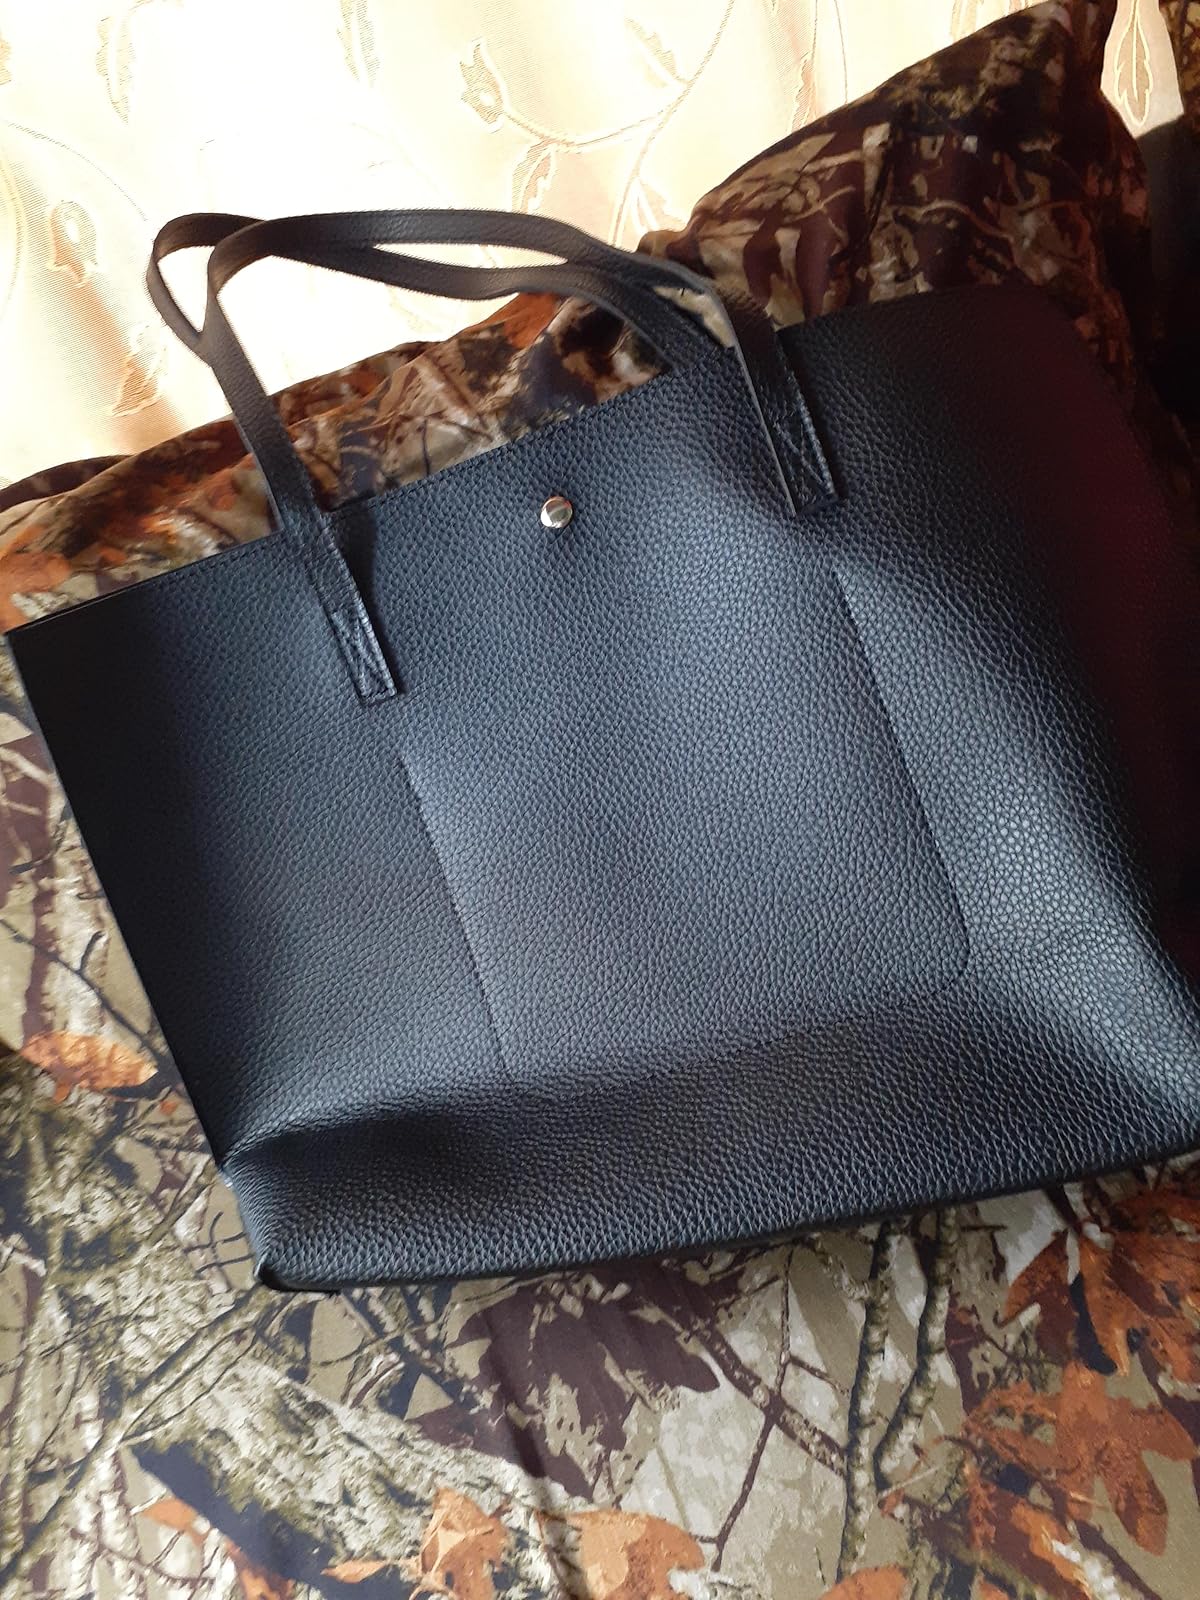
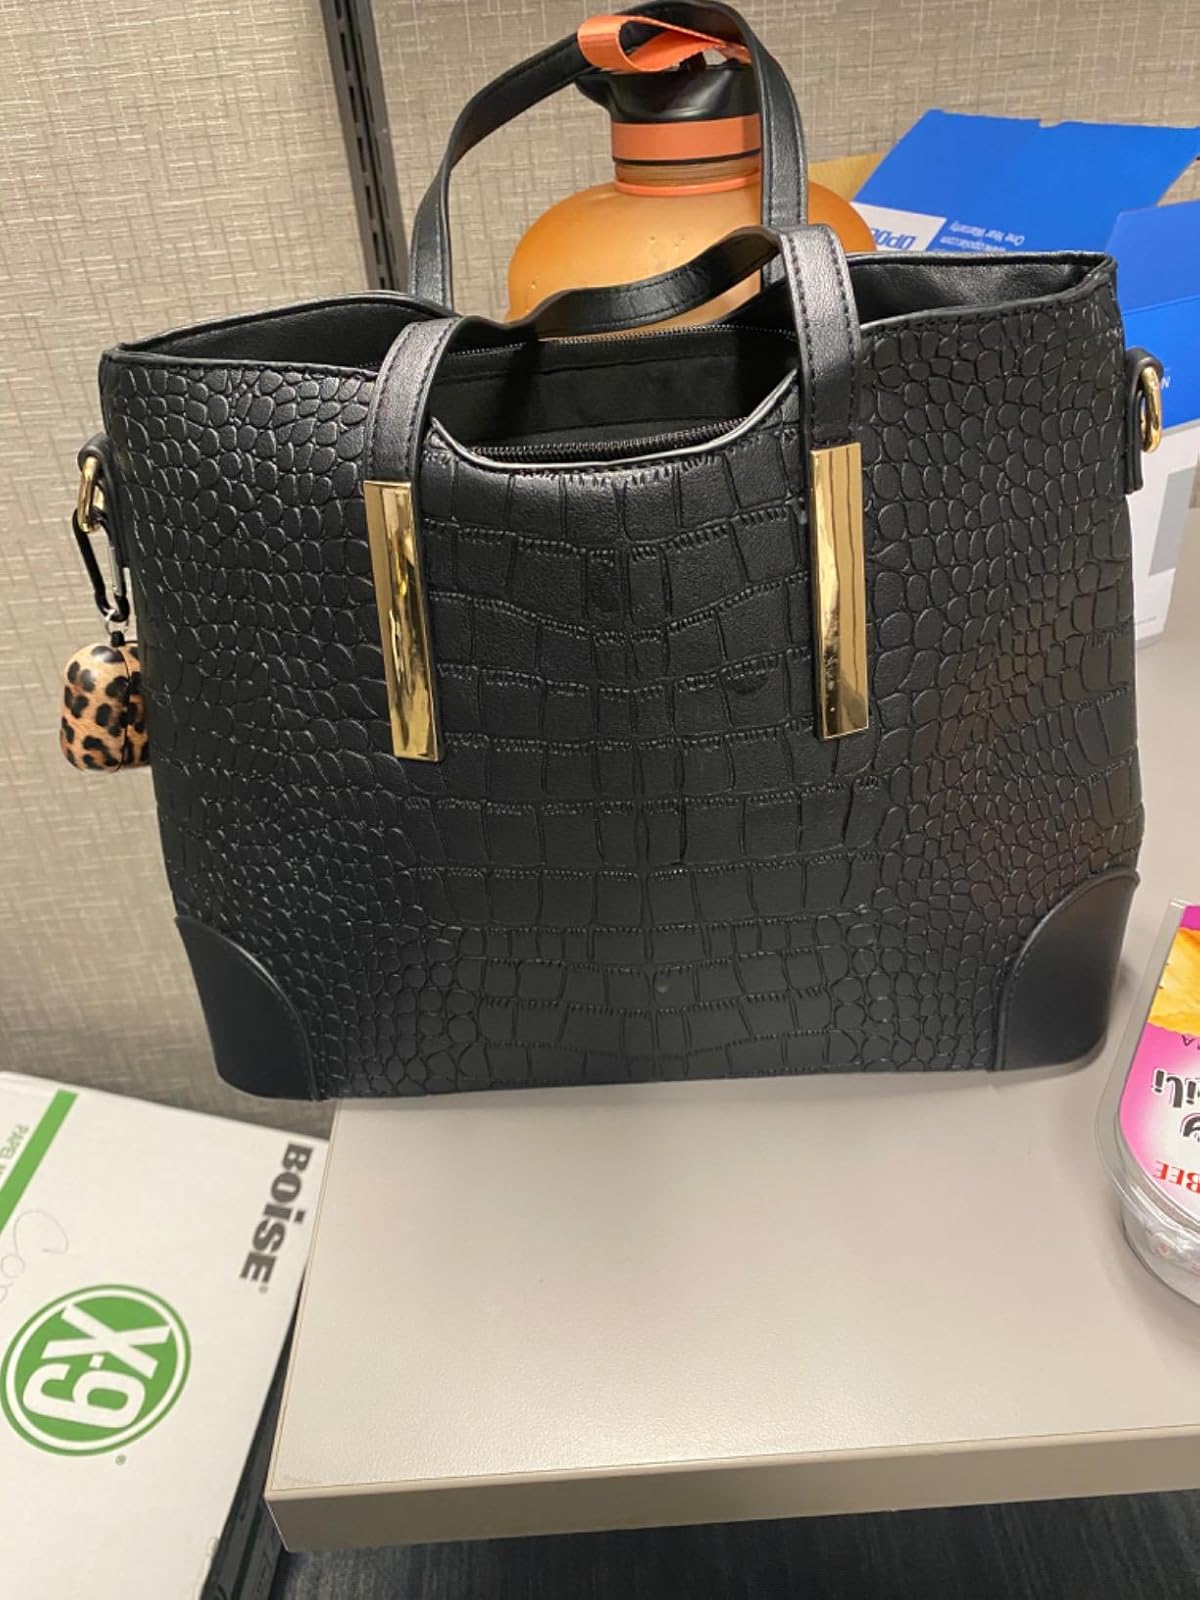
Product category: accessories_handbag
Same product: no